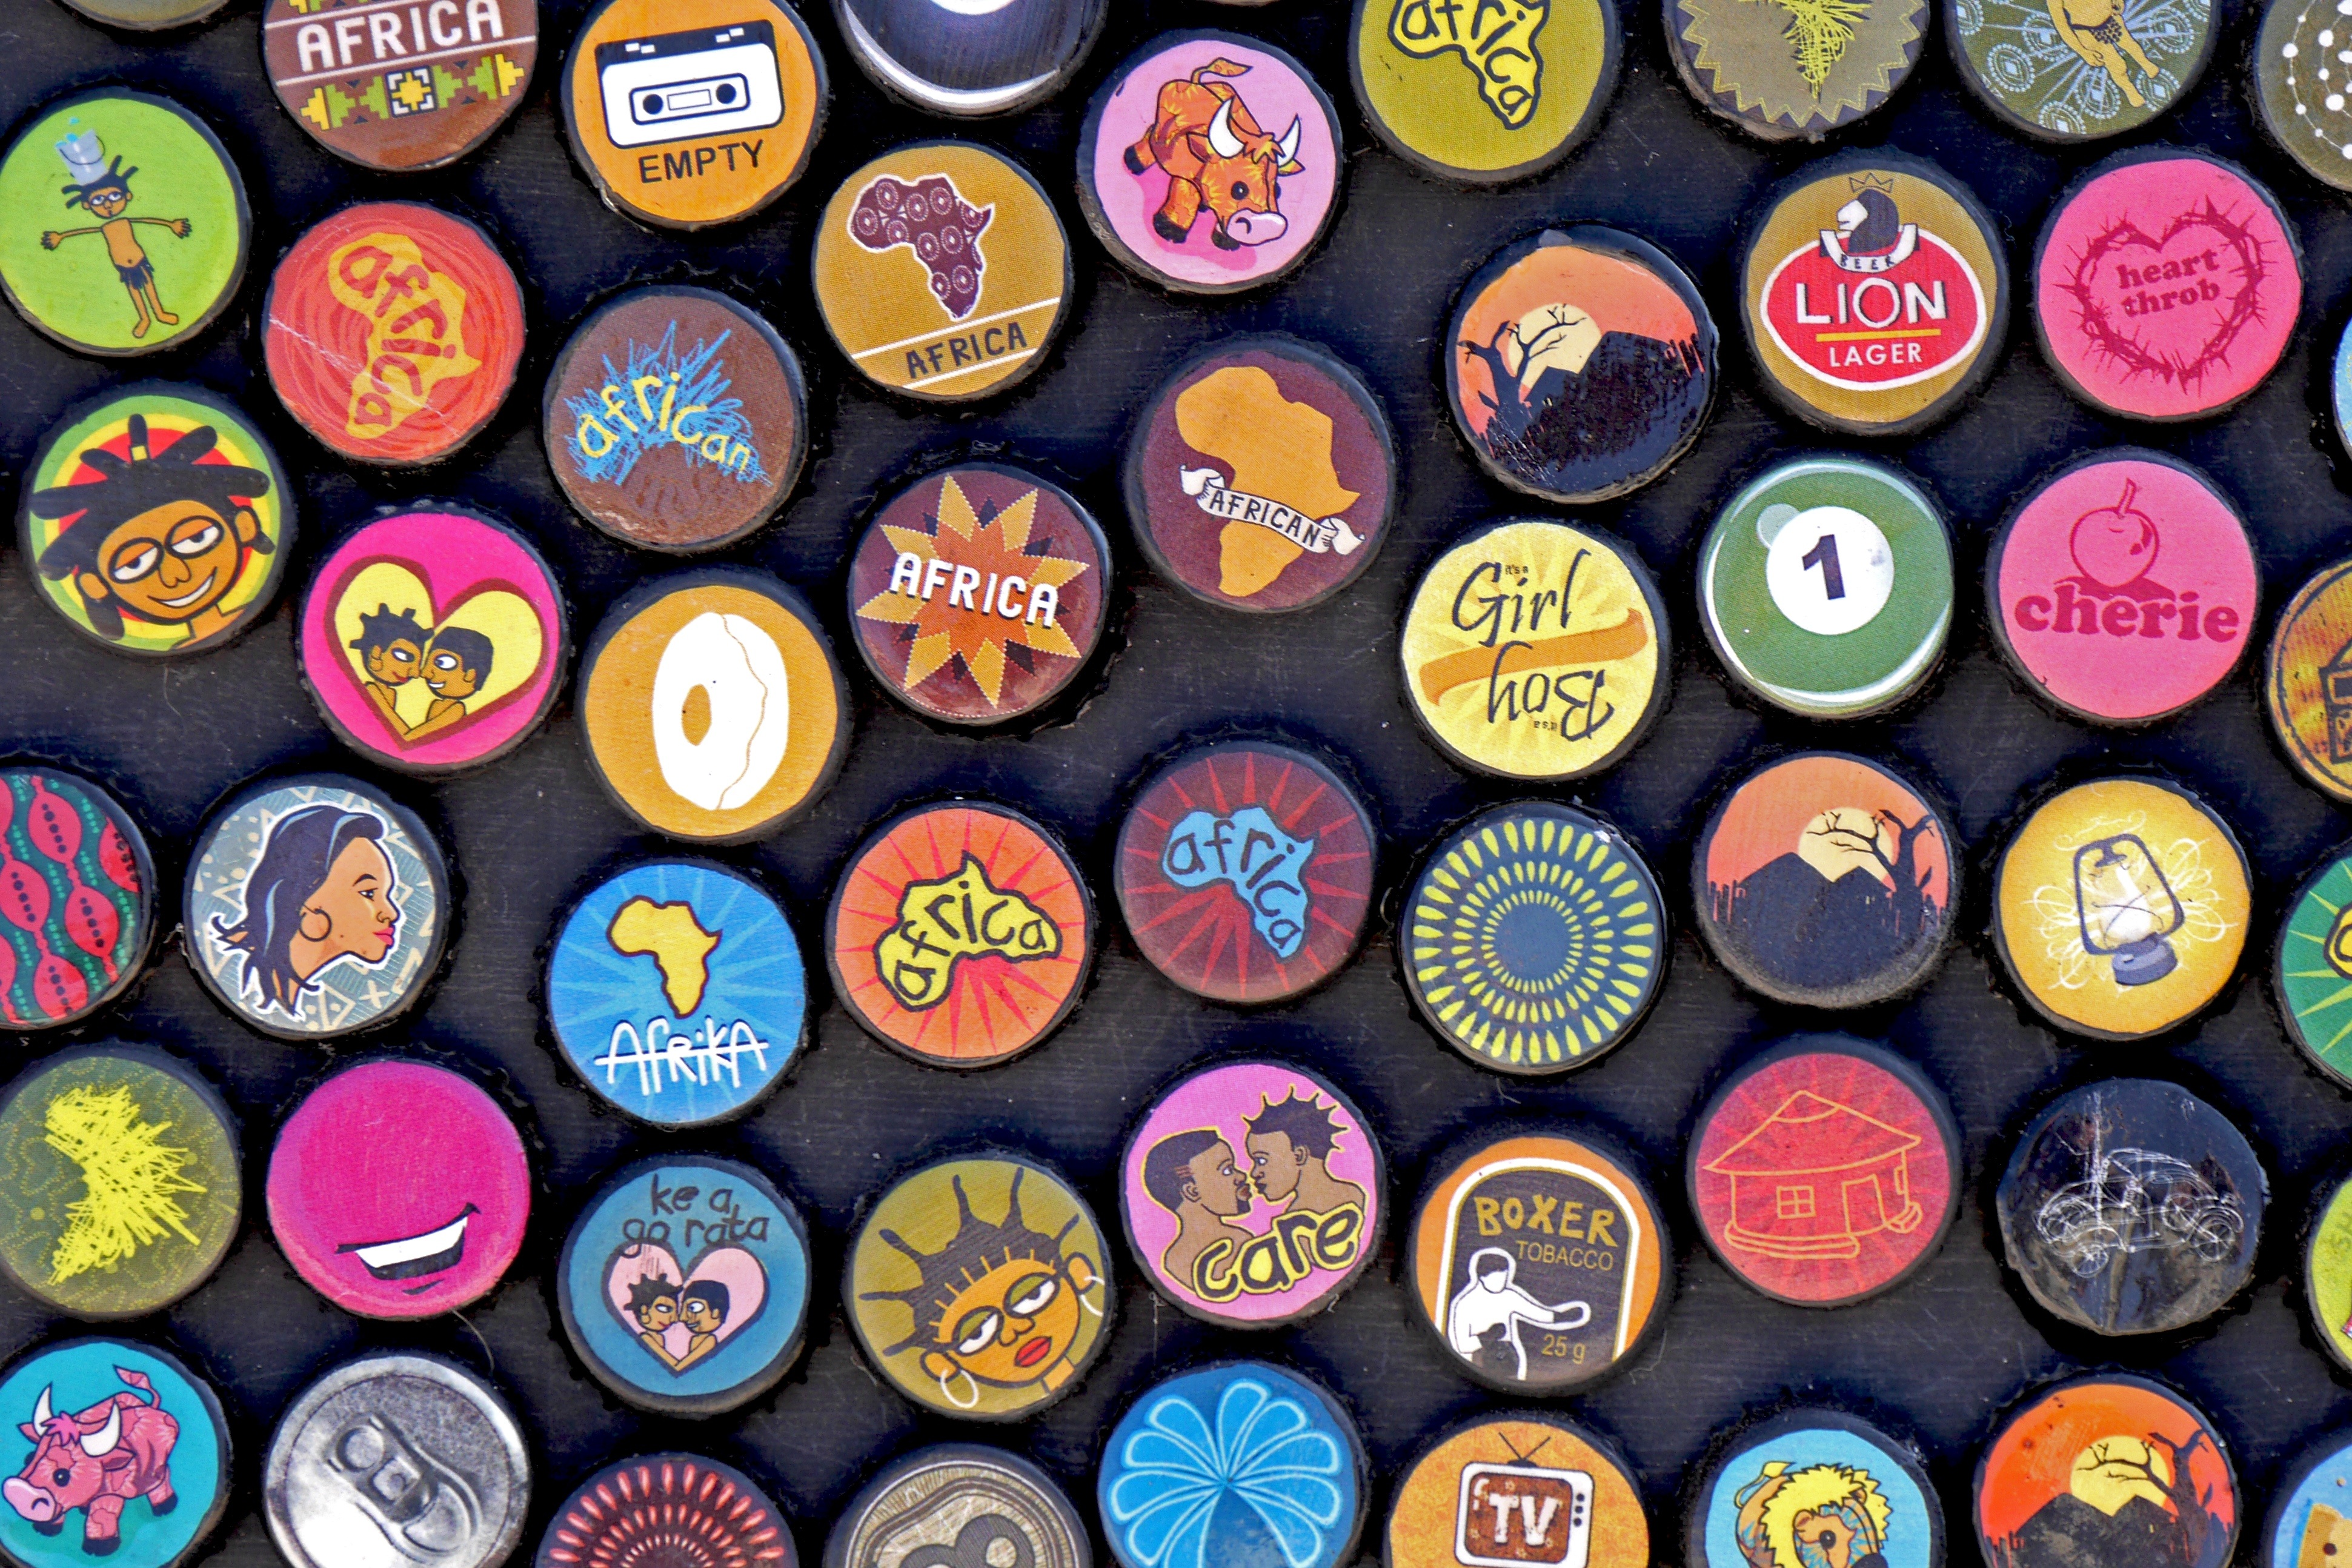
number, color, africa, circle, art, design, badges, bottle caps, botswana, magnets, award, fashion accessory, pin back button